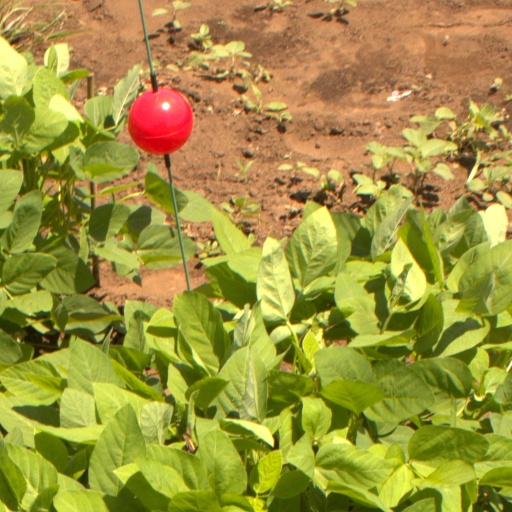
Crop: soybean